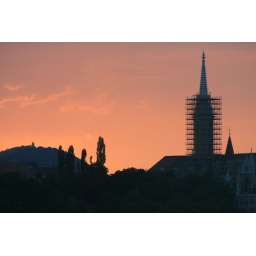
sunset over castle hill in budapest with a gorgeous pink sky